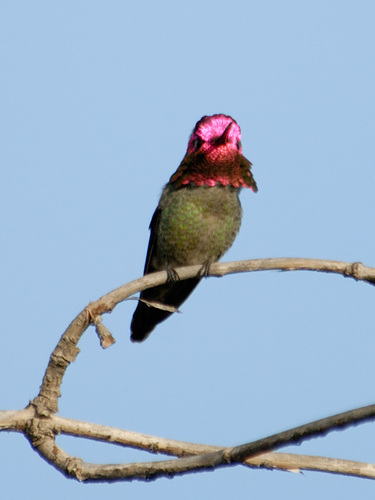
small green bird with pink head, long beak and short tarsusa small bird with extremely straight and pointed beak and shocking pink head with green chest and body.
this is a bird with a grey breast, pink face and a pointy beak.
this bird is green with pink on its head and has a very short beak.
this bird is red and green in color with a skinny red beak, and dark eye rings.
this bird has wings that are green and has a red head
this bird has wings that are black and has a pink heada small bird with a green belly and pink head and beak.
this bird has wings that are green and has a pin head
this bird has wings that are black and has a red head
Species: Anna Hummingbird